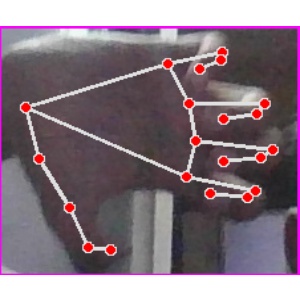
अक्षर: त